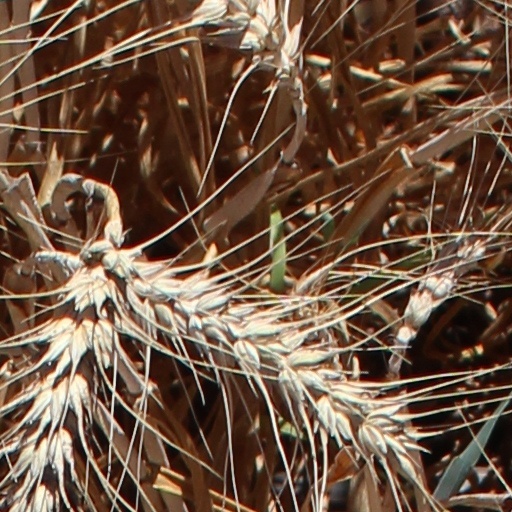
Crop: wheat